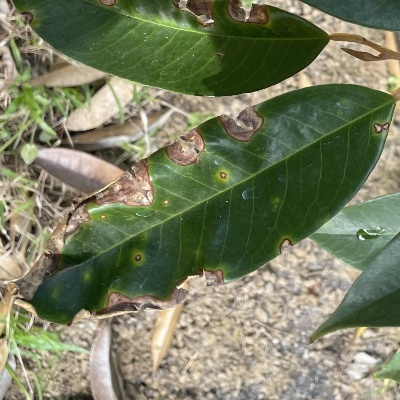
Label: Leaf_Phomopsis